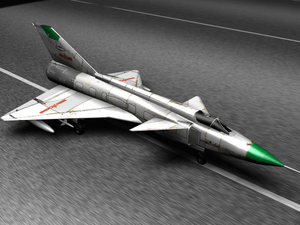
Le Chengdu J-9 est un projet d'avion multirôle construit par la firme Chengdu Aircraft Corporation établie à Chengdu, en Chine. C'est un avion dont la géométrie est à voilure delta et équipé de plans canards à l'avant